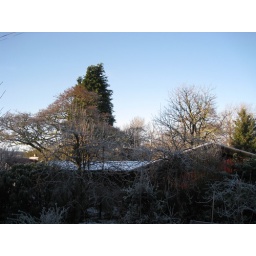
Scotland's sky is often blue in winter